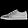
Label: Sneaker